Naperville, Illinois

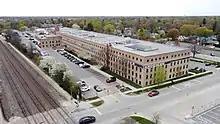
The former Kroehler Furniture Factory, in 2021

In 1887, Peter Edward Kroehler established the Kroehler Manufacturing Company's factory in Naperville along the Chicago, Burlington & Quincy tracks. In 1890, reincorporation as a city occurred.